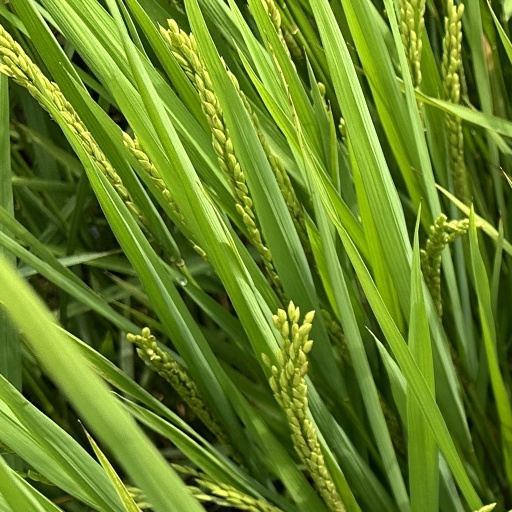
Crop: rice